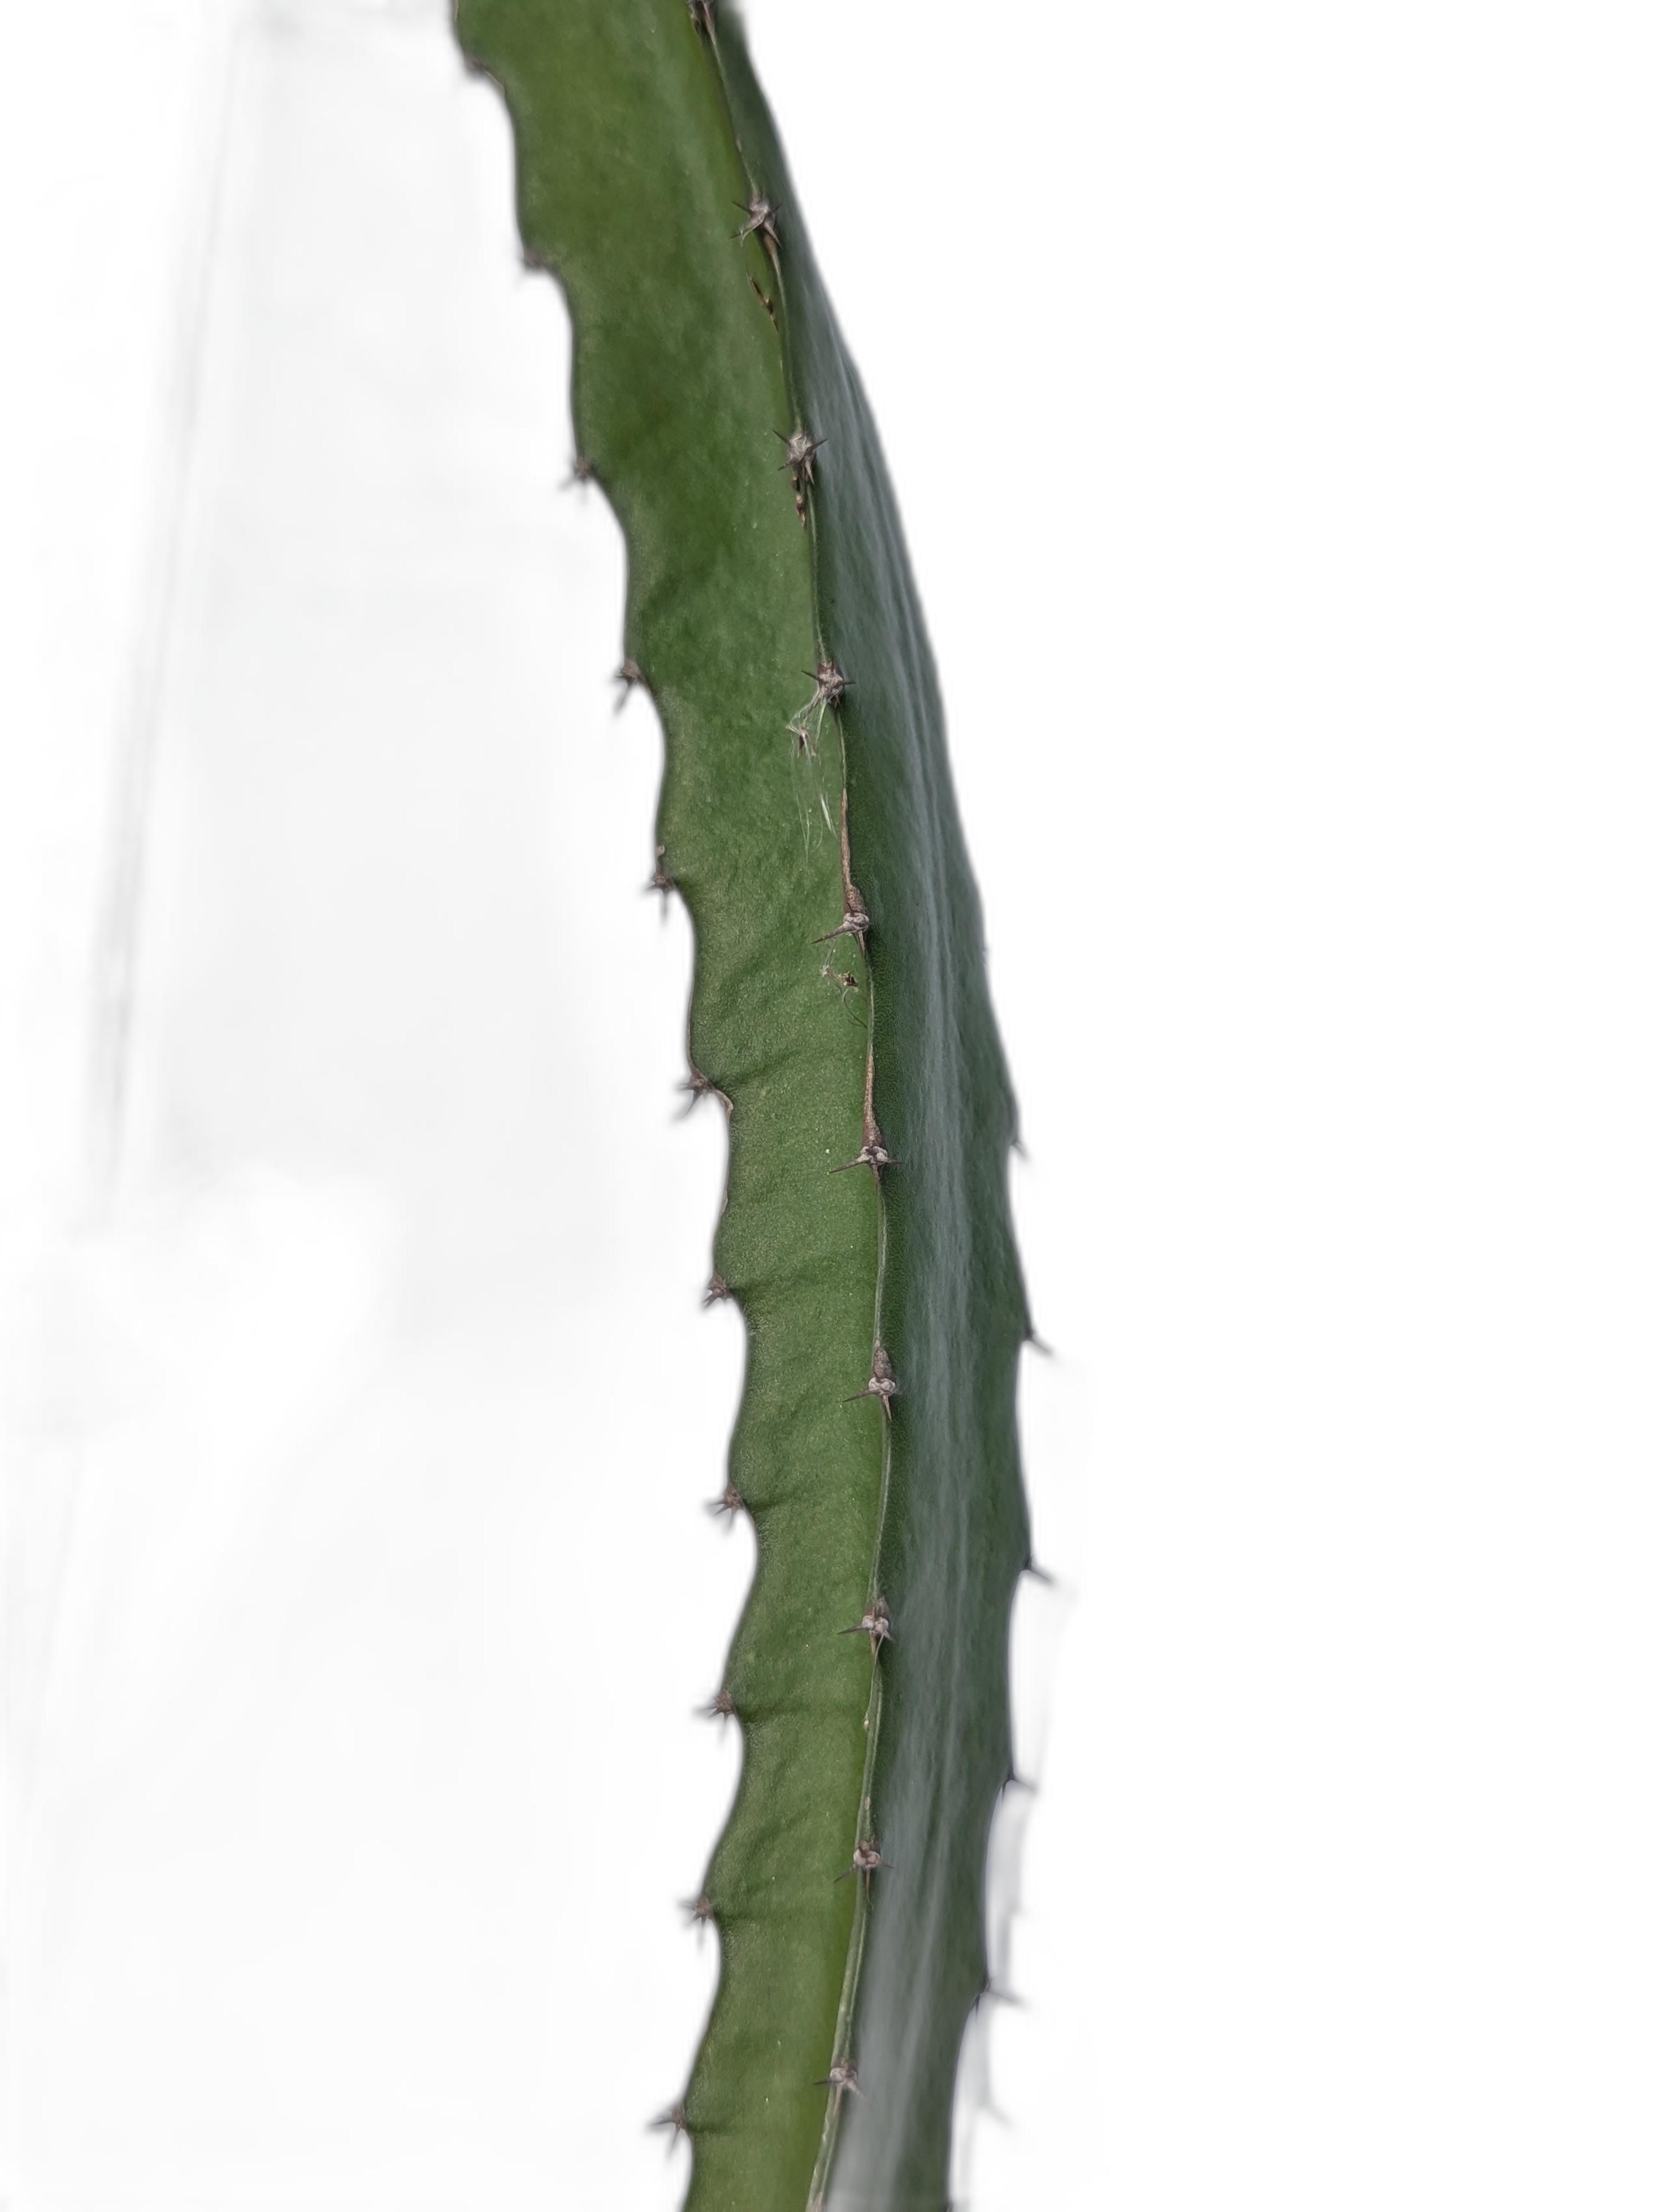
Label: Good leaf